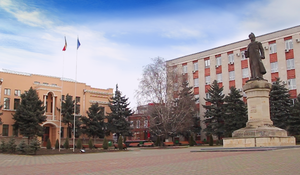
Orhei est une ville de 30.000 habitants située au centre-est de la République de Moldavie. C'est un centre agro-industriel.